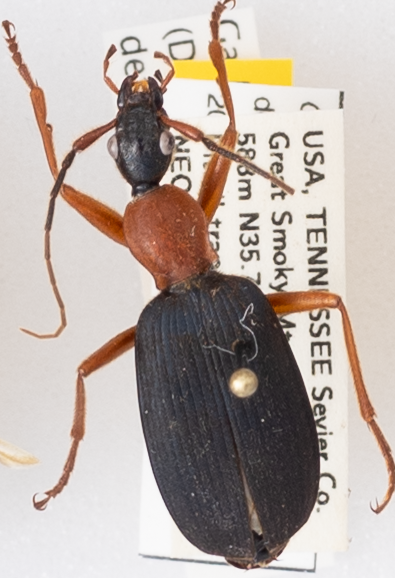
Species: Galerita bicolor
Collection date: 2018-07-10
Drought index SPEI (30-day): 0.334
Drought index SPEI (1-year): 0.184
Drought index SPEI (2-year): -0.32